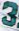
Number: 3